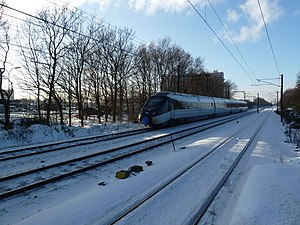
IC4 / Driftsstabilitet / 2007-2011
Togsæt 19 passerer Rødovre Station i december 2010.
IC4, litreret MG-FH-FG-MG, er DSB's nyeste lyntogs- og intercity-togsæt, der er produceret af AnsaldoBreda i Italien, og som har lagt navn til IC4-sagen. Et IC4-togsæt er dieseldrevet og består af fire vogne med i alt 204 siddepladser. Toget er bygget til en maksimalt tilladt hastighed på 200 km/t. I modsætning til IC3-toget er der adgang til elektricitet ved alle sæder og flexvogn med niveaufri indstigning. Op til tre IC4-togsæt kan sammenkobles med i alt 612 siddepladser. Det er dog ikke muligt at op- og nedformere i almindelig drift.